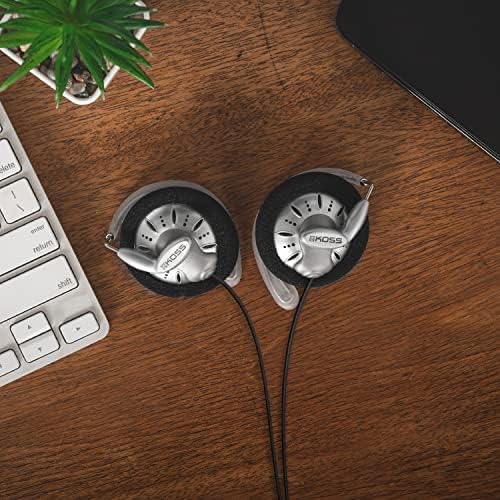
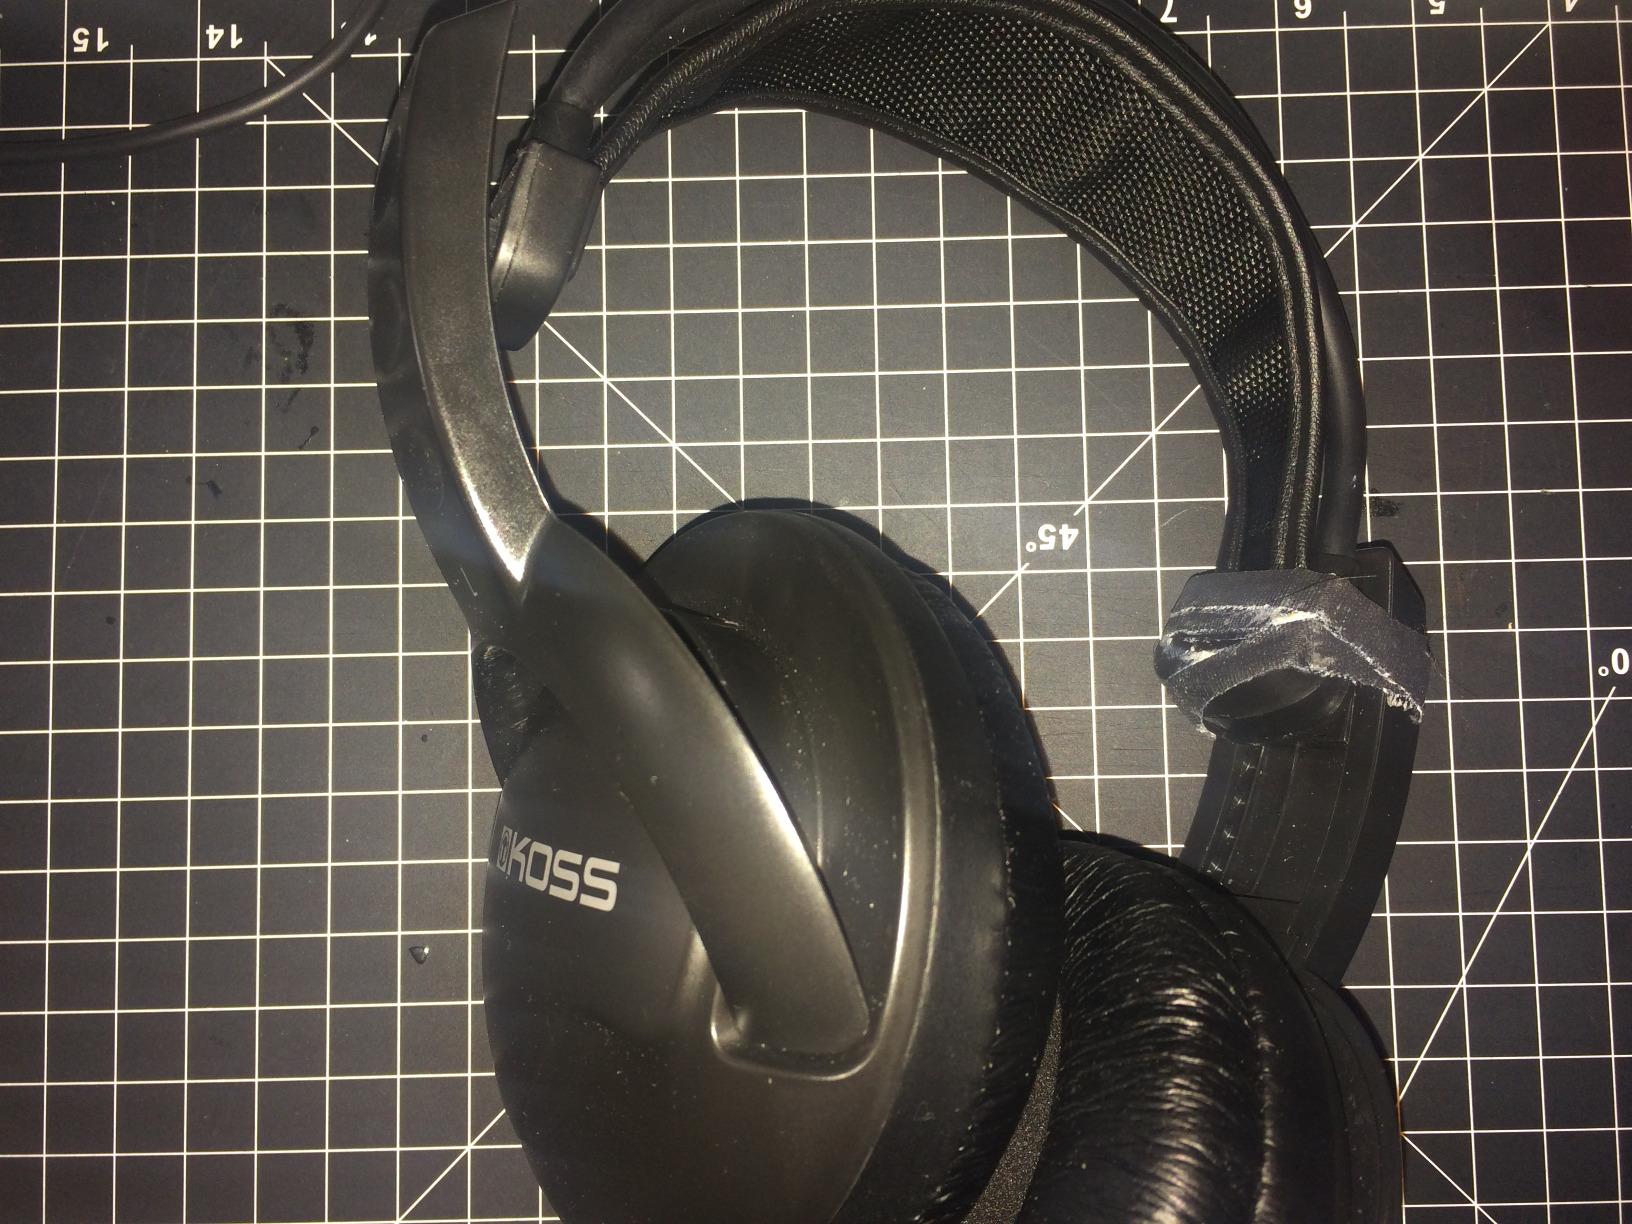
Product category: headphones
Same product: no